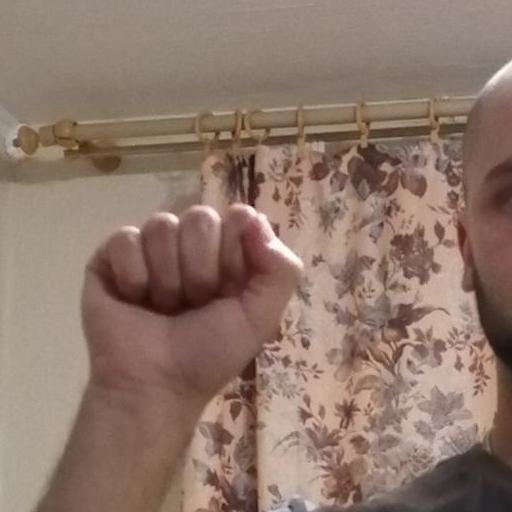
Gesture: fist